Jason Kipnis

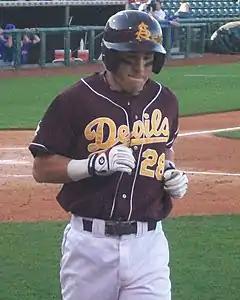
Kipnis with the Arizona State Sun Devils, in 2009

After graduating from high school in 2005, Kipnis attended the University of Kentucky and then Arizona State University. At the University of Kentucky, Kipnis redshirted during the 2006 baseball season. In the spring of 2007, Kipnis batted .337 for the Wildcats with a .450 on-base percentage as an outfielder while stealing 11 bases in 12 attempts in 34 games. In February of that year, Kipnis was awarded Southeastern Conference Freshman of the Week honors. In the summer before his sophomore year, Kipnis played for the Covington Lumberjacks of the Valley Baseball League, an NCAA-sanctioned collegiate summer baseball league in the Shenandoah Valley region of Virginia. He batted .318 with a .505 on-base percentage and 24 stolen bases.